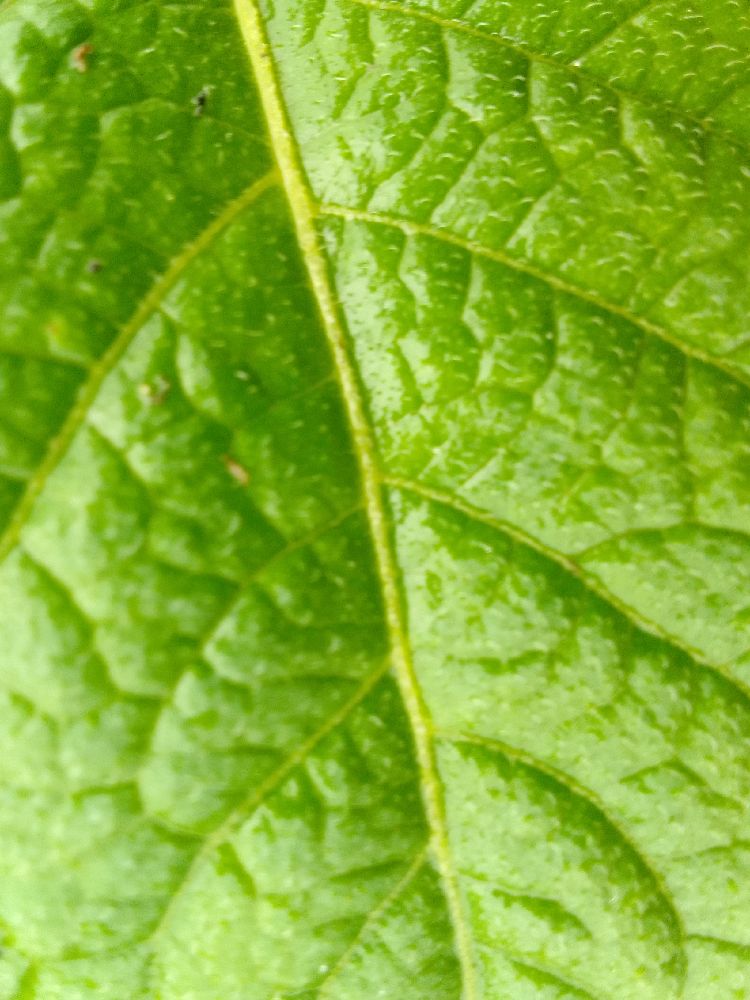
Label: Healthy